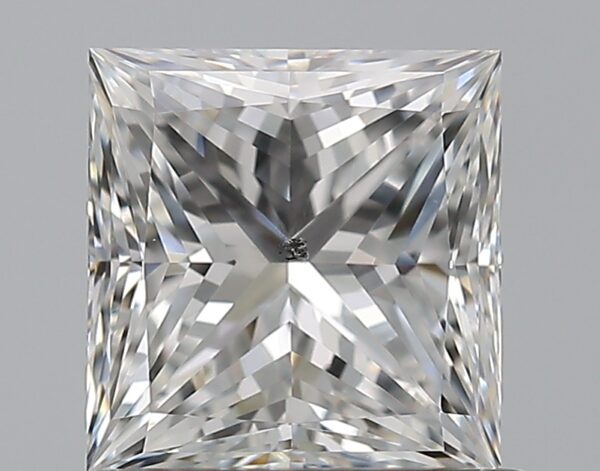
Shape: princess
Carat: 1.01
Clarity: SI1
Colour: E
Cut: EX
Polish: EX
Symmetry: EX
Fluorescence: N
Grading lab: GIA
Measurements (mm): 5.56 x 5.4 x 3.98